L8r, g8r

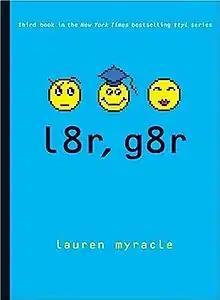
First edition (publ. Abrams Books)

l8r, g8r is the third novel in a young adult series by Lauren Myracle written entirely as instant messages; the first two are "ttyl" and "ttfn". "l8r, g8r" is a coming of age novel published on March 1, 2007 by Harry N. Abrams.